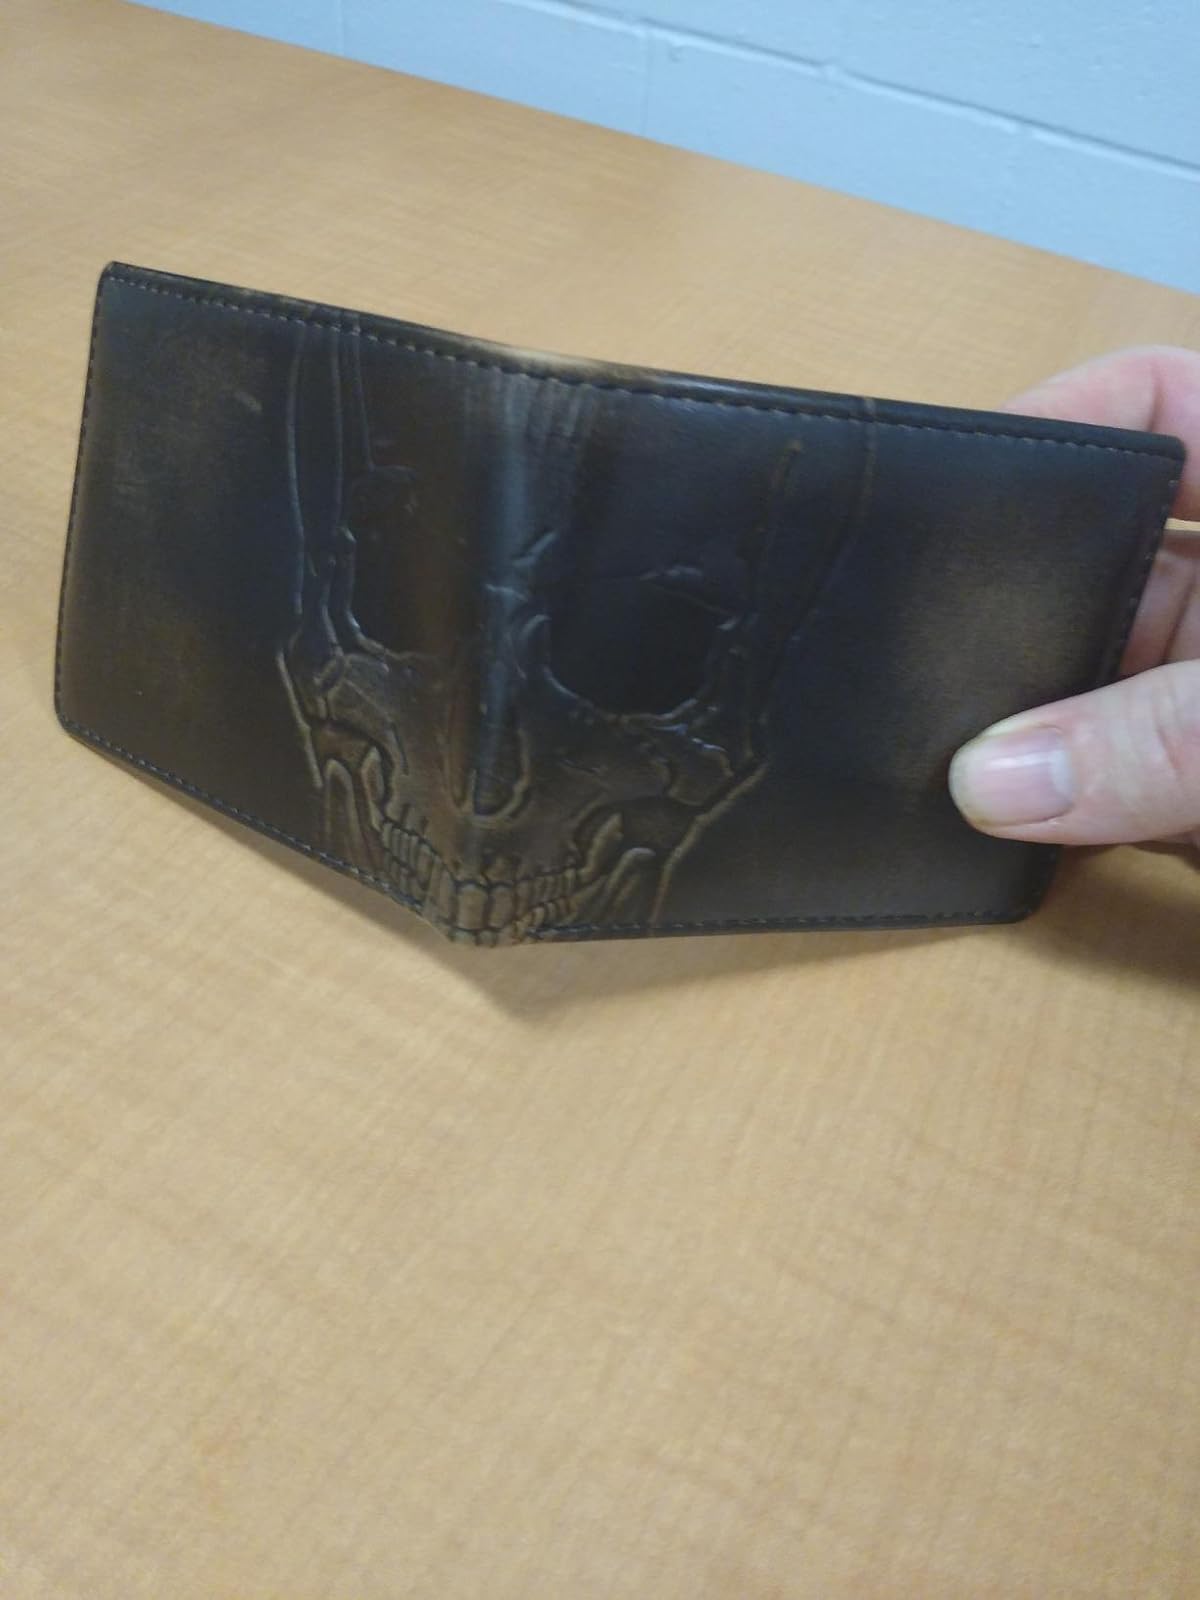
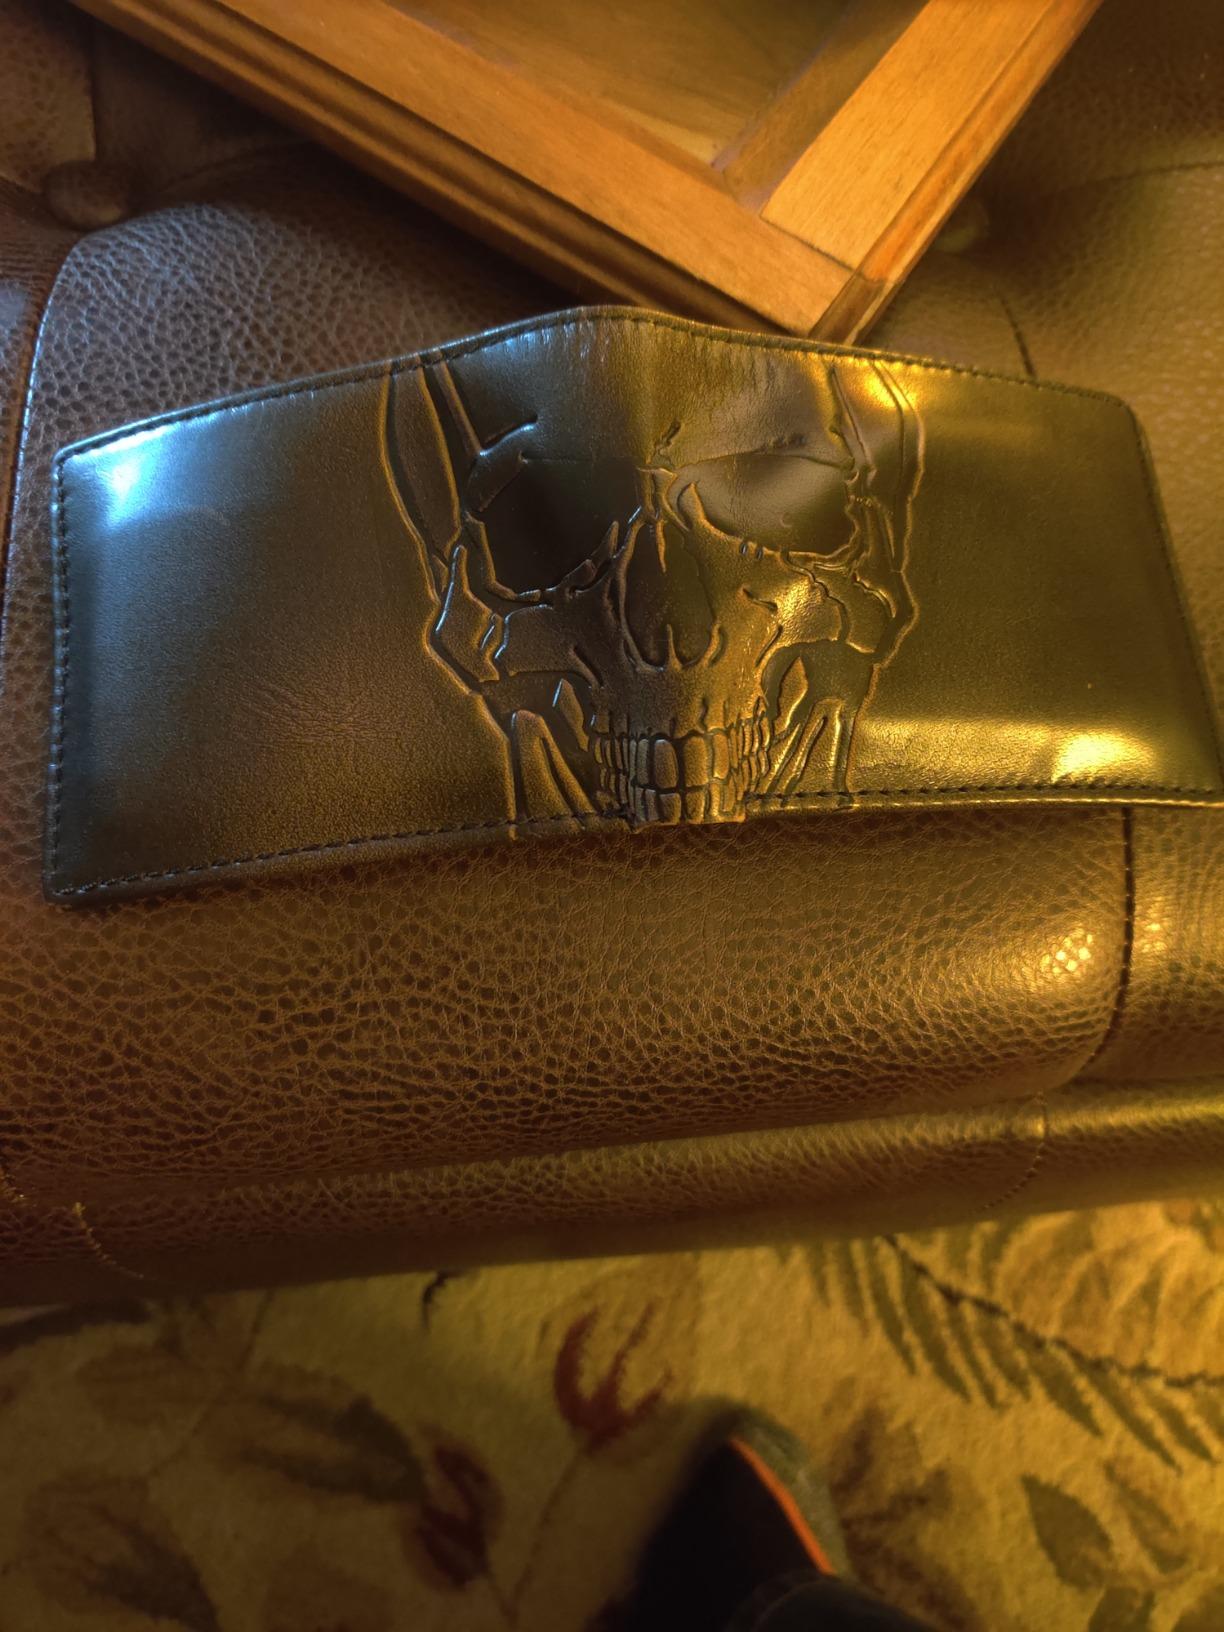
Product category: accessories_wallet
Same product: yes